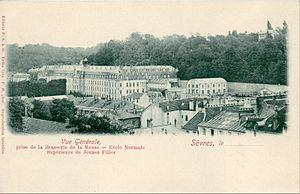
Carte postale ancienne, éditée par P. S. à D. Erika, P. M. Phot n°734a
L'École normale supérieure de jeunes filles, dite parfois Sèvres par métonymie, est un ancien établissement d'enseignement supérieur français. Il fonctionne de 1881 à 1985, date à laquelle il fusionne avec l'École normale supérieure de la rue d'Ulm.
Sèvres est une commune française du département des Hauts-de-Seine en région Île-de-France.